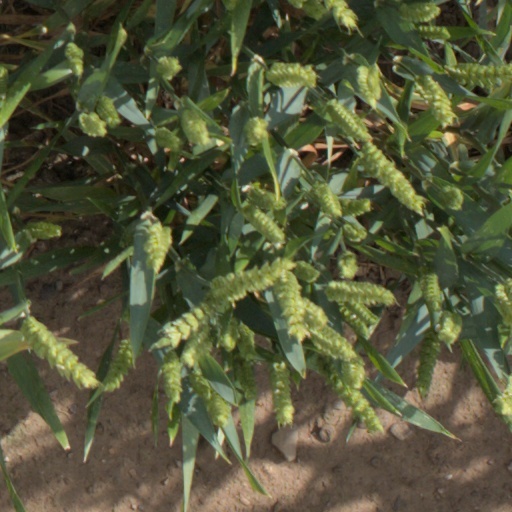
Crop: wheat